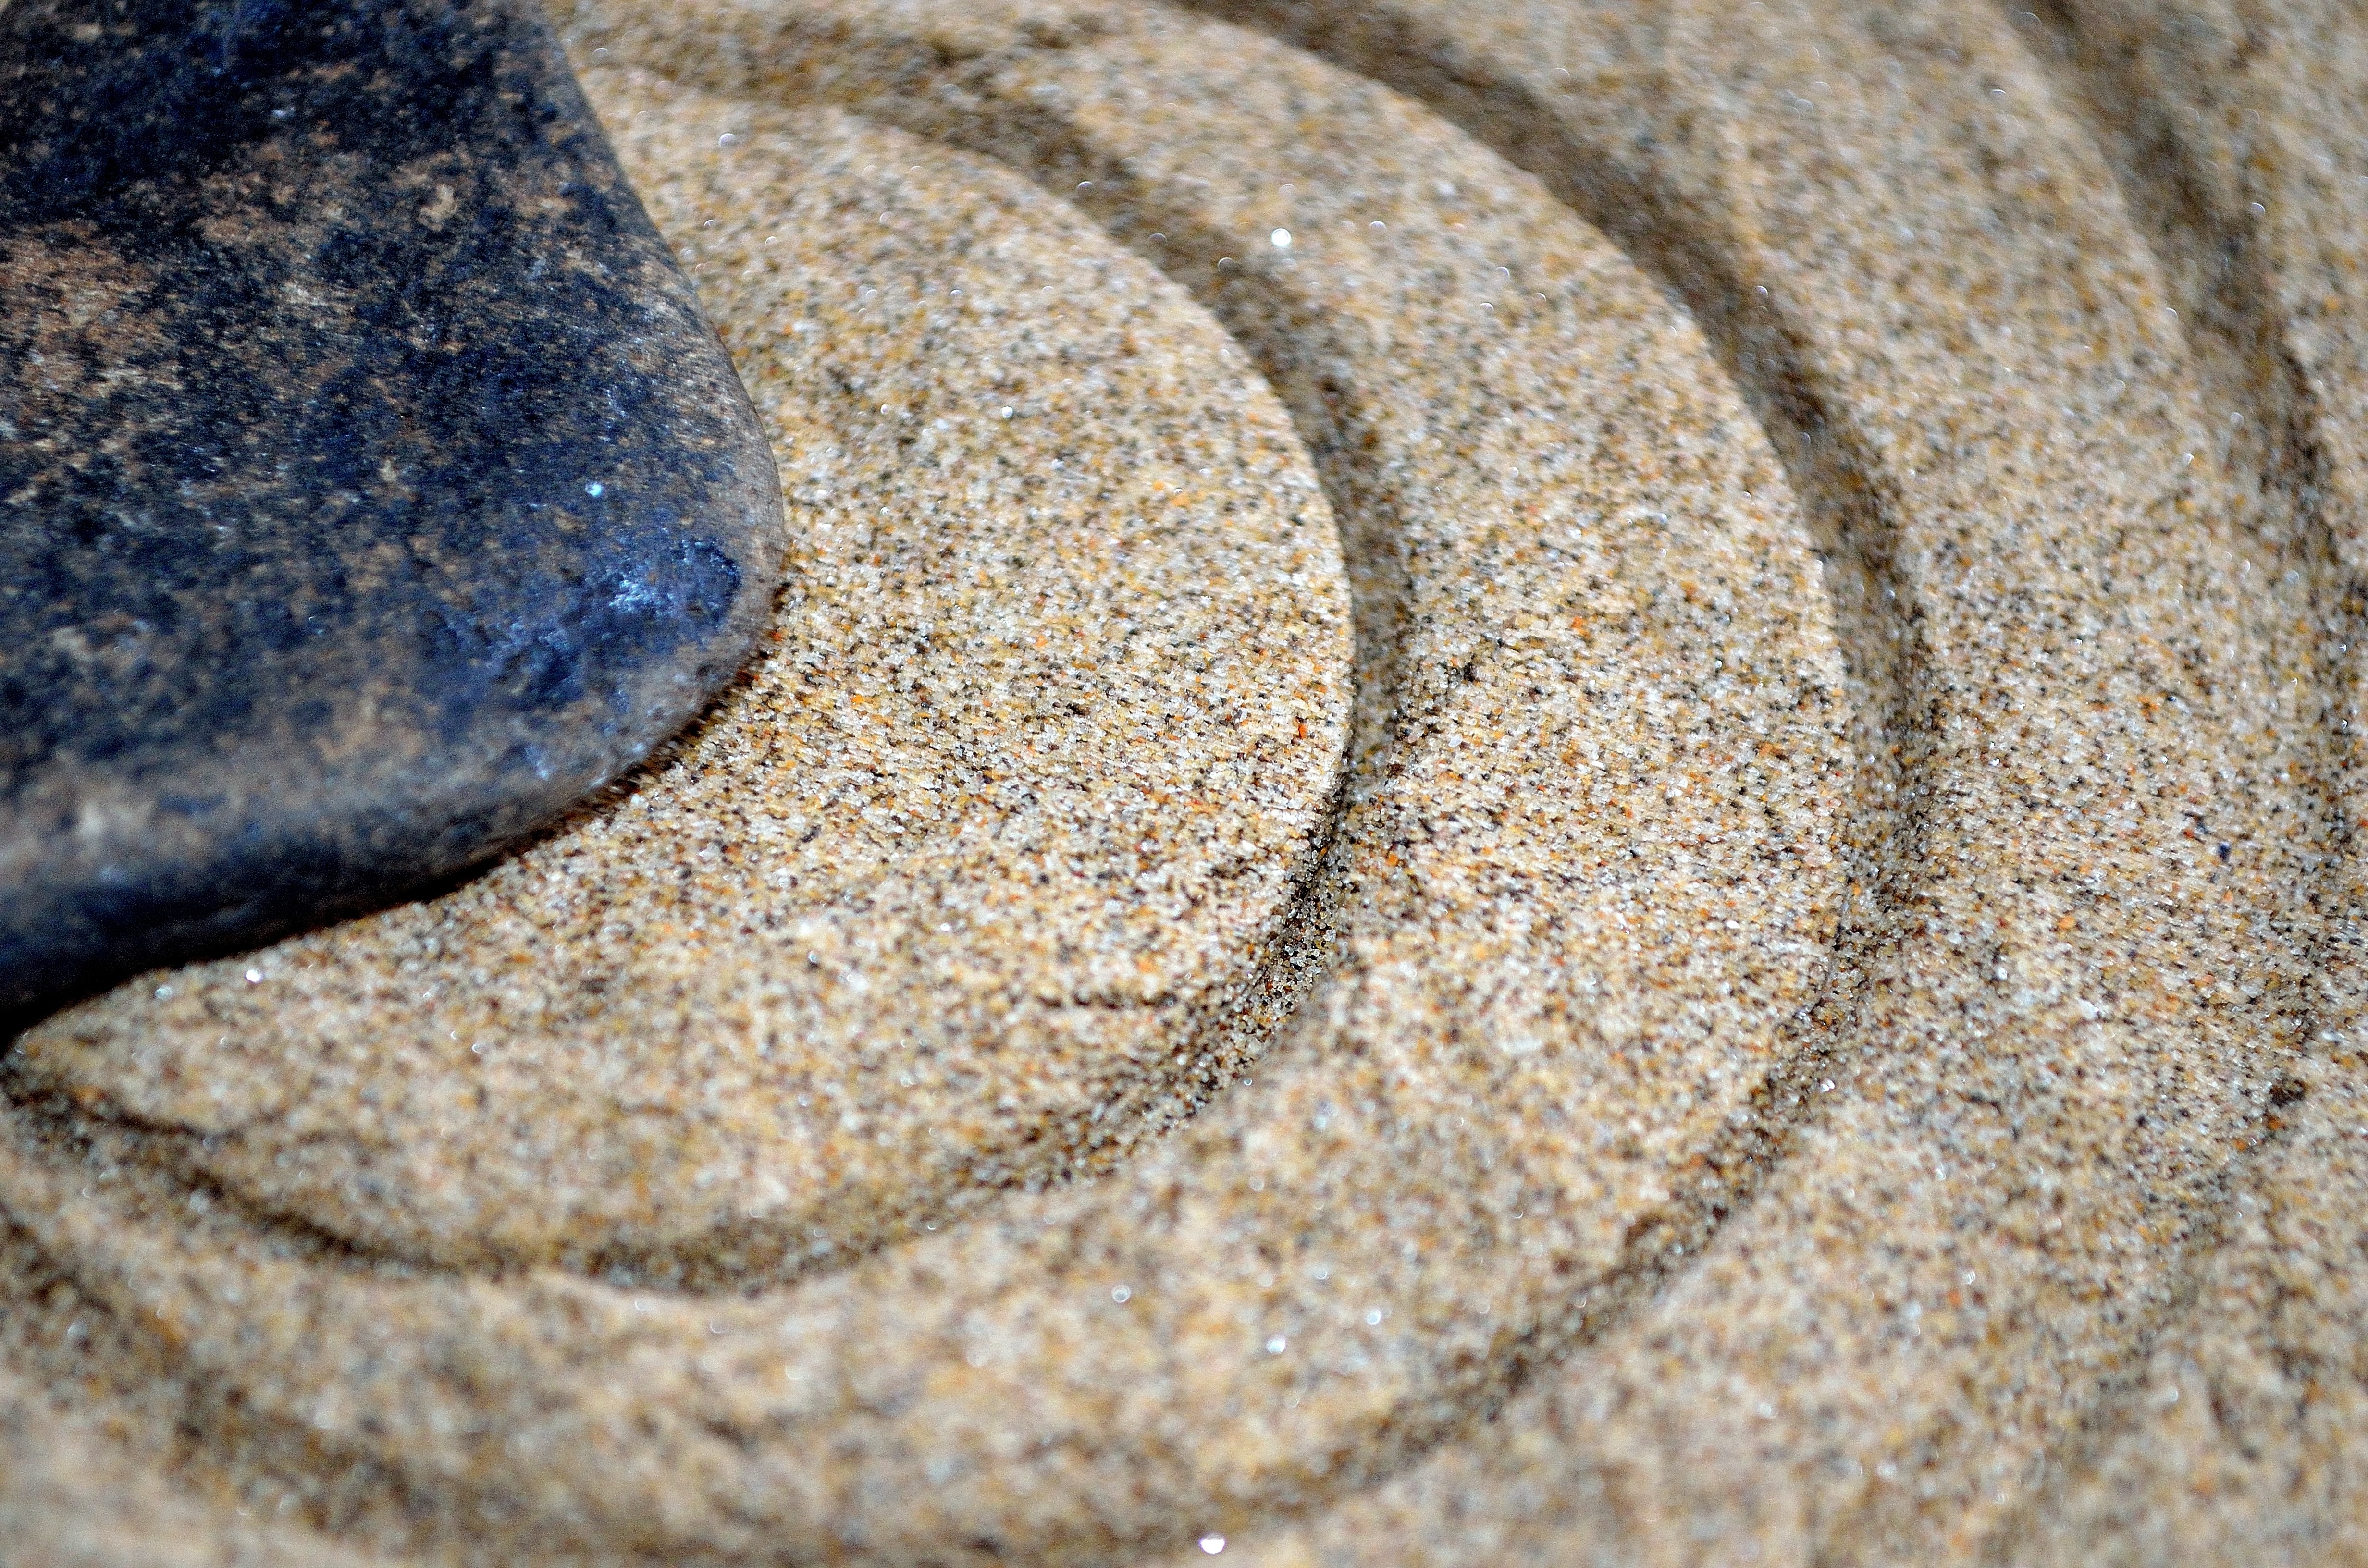
sand, rock, texture, trunk, stone, asphalt, symbol, macro, soil, material, circle, close up, background, geology, circles, macro photography, flooring, road surface